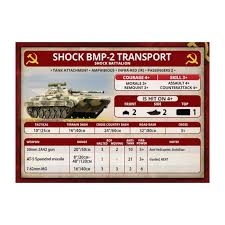
Label: BMP-2